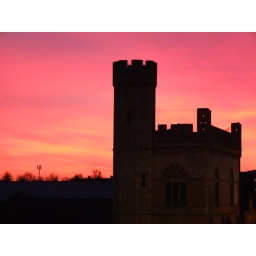
No photoshop - the sky really was this pink in Croydon tonight.